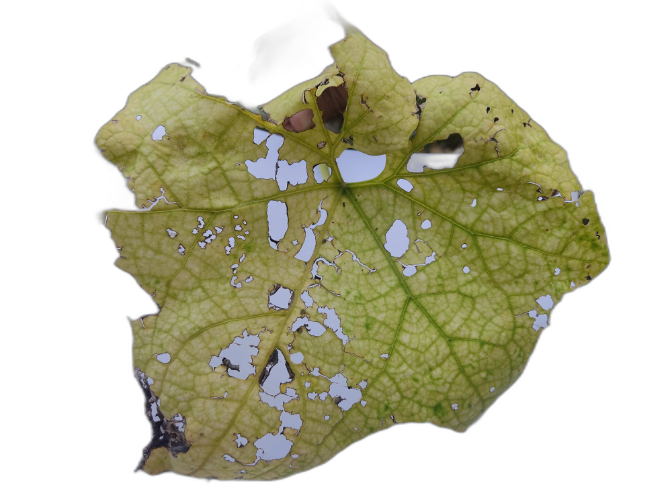
Crop: Zucchini
Label: Iron_Chlorosis_Damage